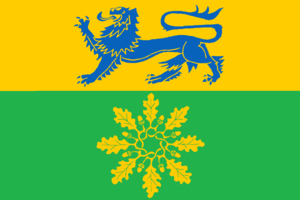
Hanved / Historie
Kommunens flag
Hanved eller Handewitt er en landsby og kommune i det nordlige Tyskland, beliggende i Slesvig-Flensborg kreds i delstaten Slesvig-Holsten. Byen ligger vest for Flensborg ved randen af midtsletten i det nordlige Sydslesvig. På sønderjysk skrives byen Hanjvæj.